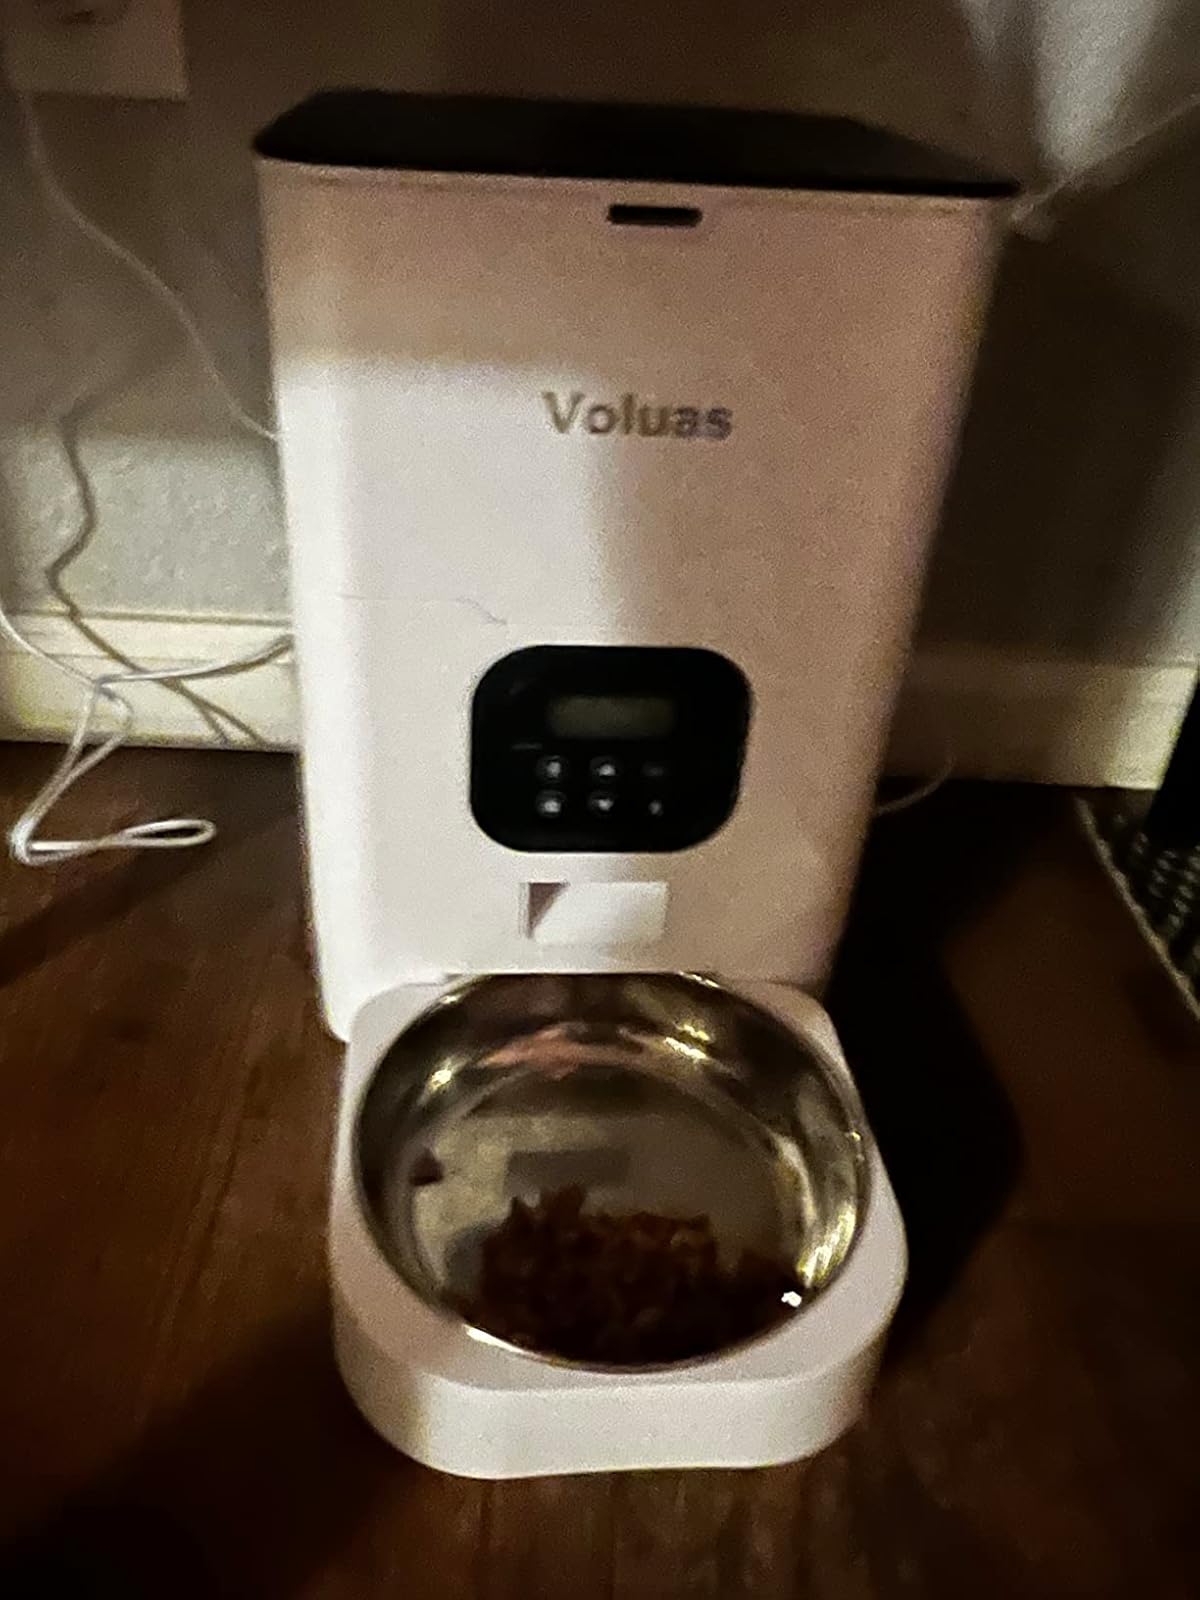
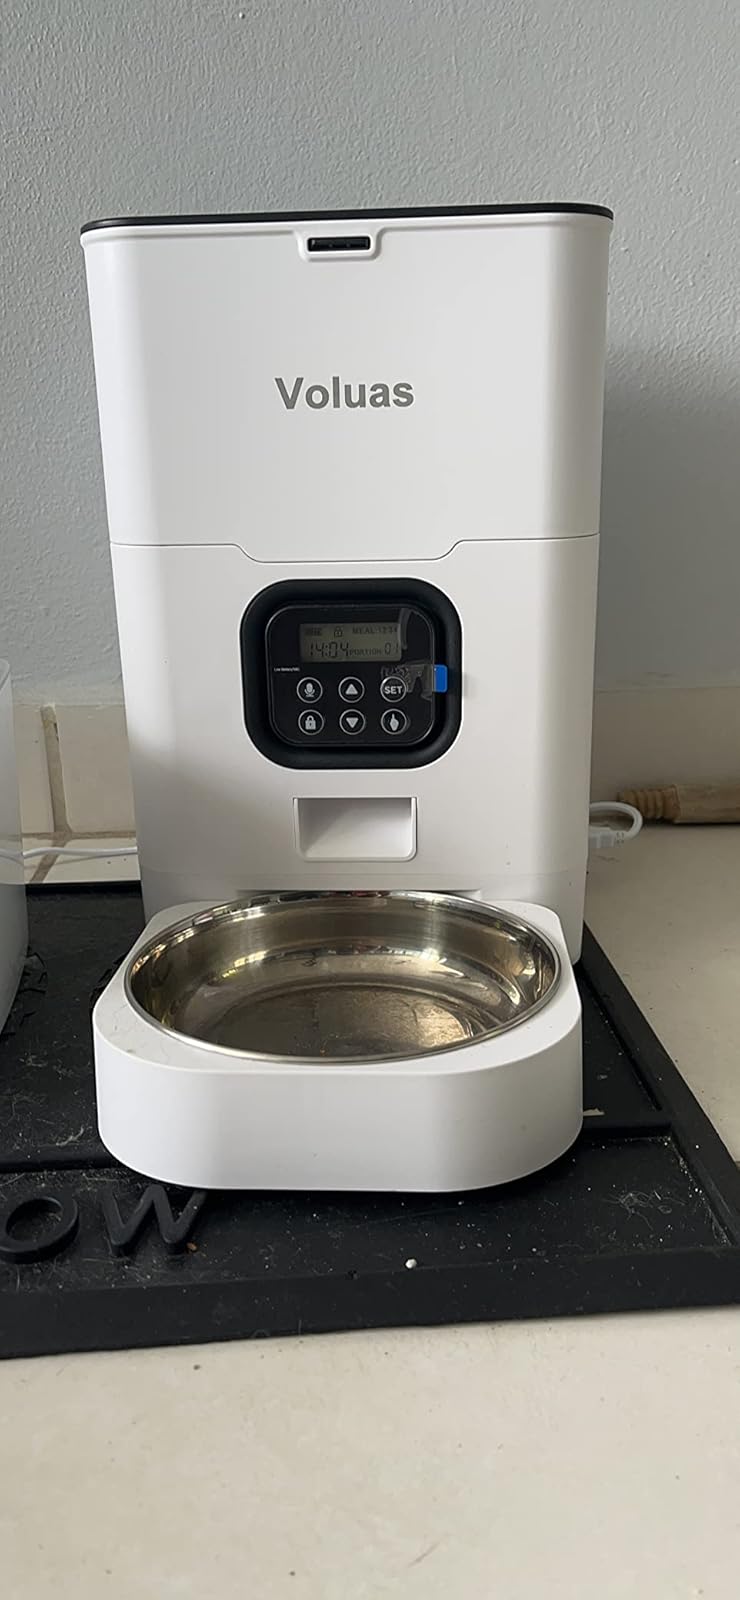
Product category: items_feeder
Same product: yes